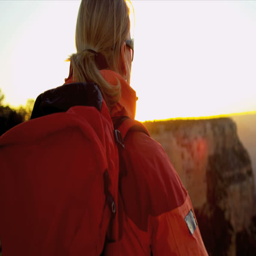
lone female hiker watching the sun setting over the canyons , shot on red epic